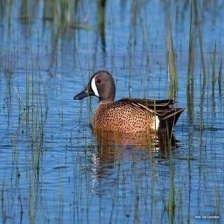
Species: TEAL DUCK
Scientific name: ANAS CRECCA
ImageNet parent category: drake